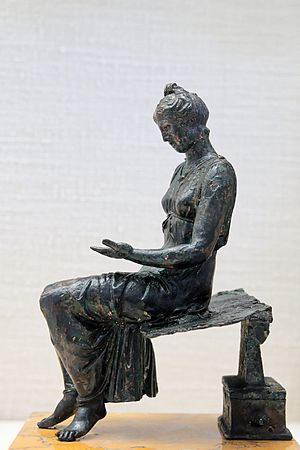
Romerriget / Samfund / Kvinder i romersk lov
Bronzestatuette fra det 1. århundrede e.Kr. af en ung kvinde som læser.
Romerriget var et af de største imperier i historien med magt i både Europa, Nordafrika og Mellemøsten. Selv om dets geografiske udbredelse stort set var fastlagt under den romerske republik, anføres det ofte, at det grundlagdes af Julius Cæsar, som i en tid med borgerkrige og politisk ustabilitet blev udnævnt til livsvarig diktator og myrdedes i 44 f.Kr. Derefter vandt Cæsars adoptivsøn, Octavian, kampen om at blive hans efterfølger ved at slå Marcus Antonius og Cleopatra i Søslaget ved Actium i 31 f.Kr. i Egypten. Senatet gav ham den overordnede magt og den nye titel Augustus i 27 f.Kr.. Det var republikkens undergang.